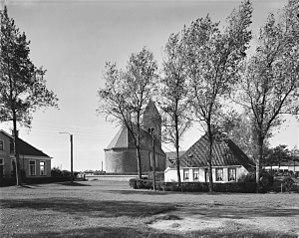
Schraard est un village de la commune néerlandaise de Súdwest Fryslân, dans la province de Frise. Son nom en frison est Skraard.